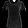
Label: T - shirt / top